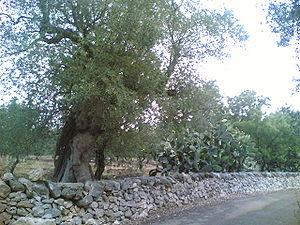
La province de Brindisi est une province italienne située dans le Salento, l'extrémité méridionale de la région des Pouilles.